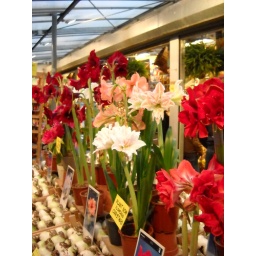
So many varieties at the flower market in Amsterdam!